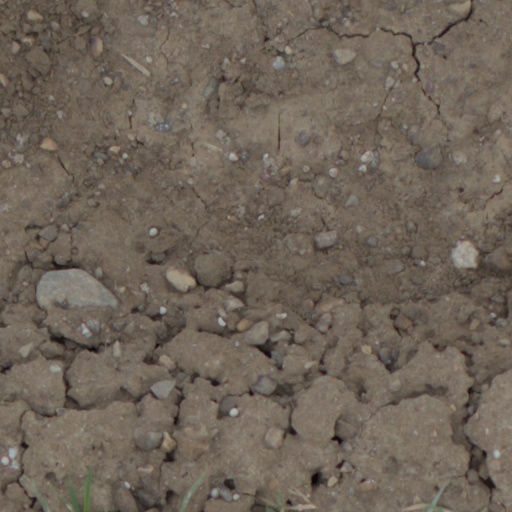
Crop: wheat